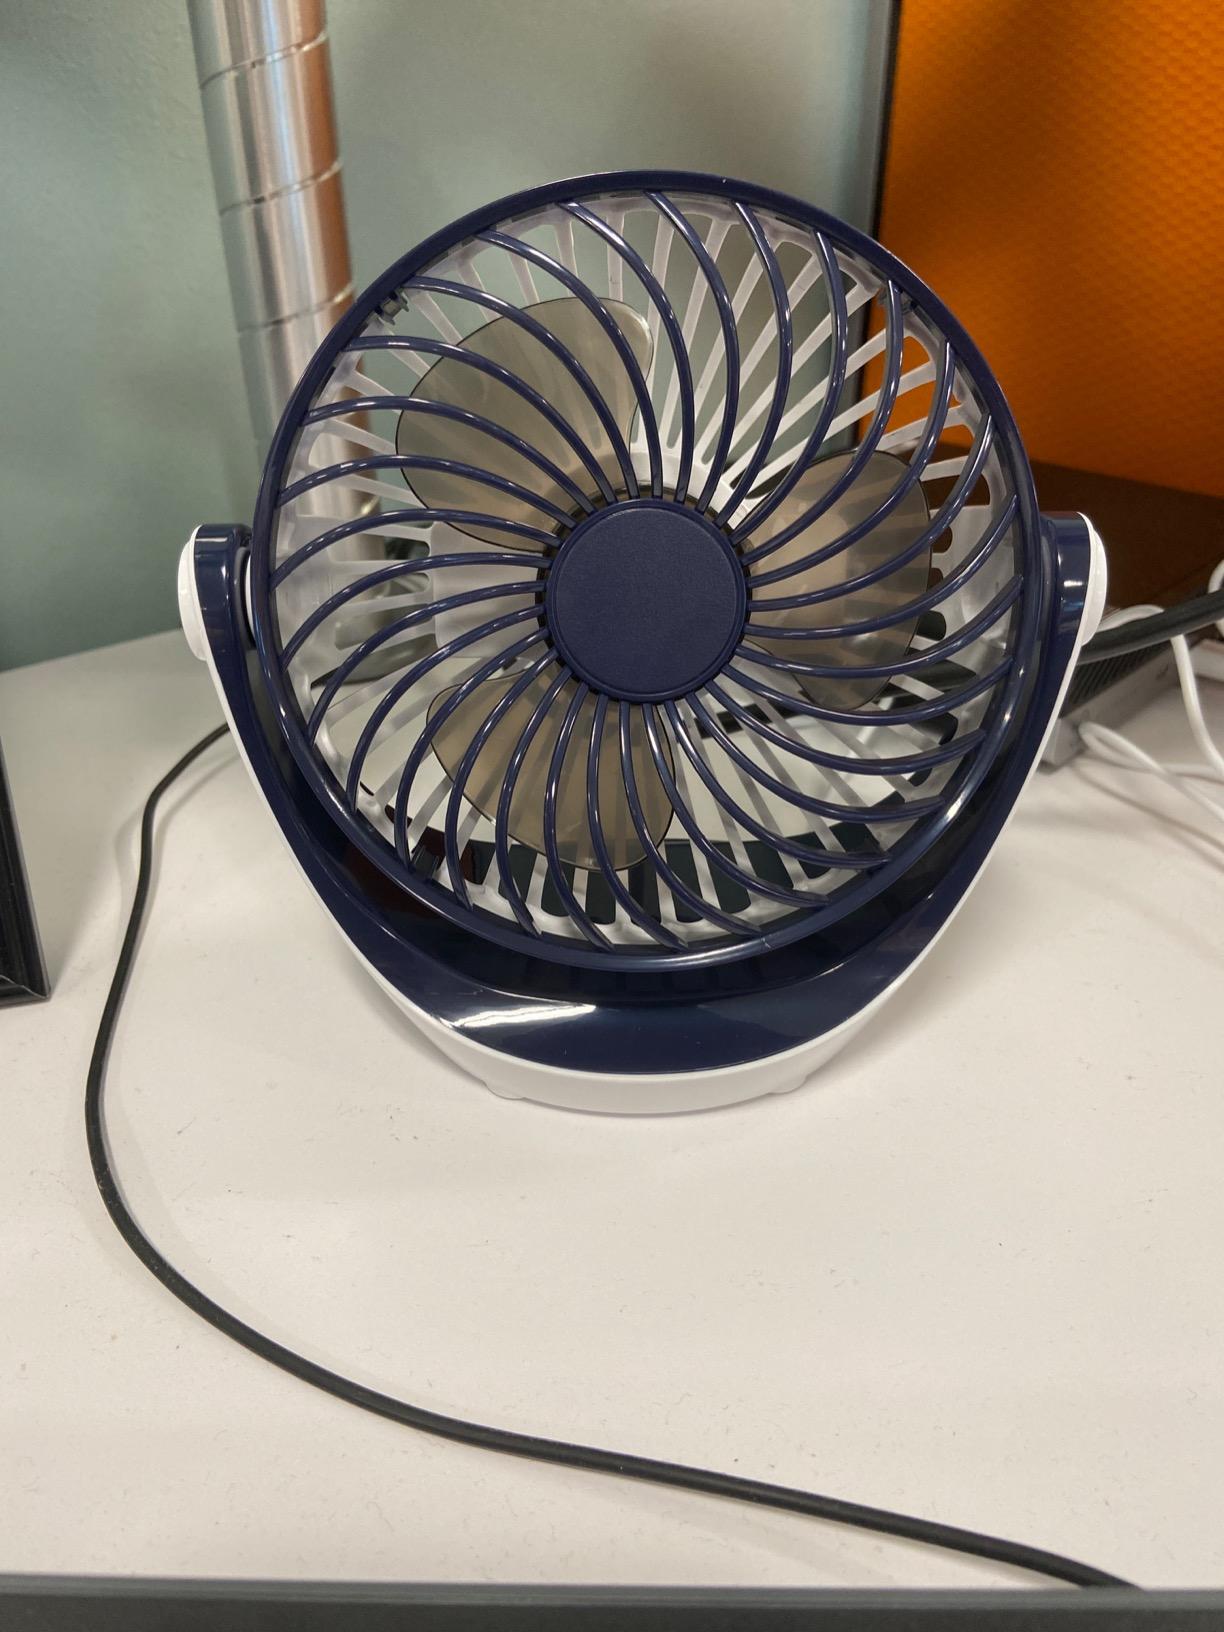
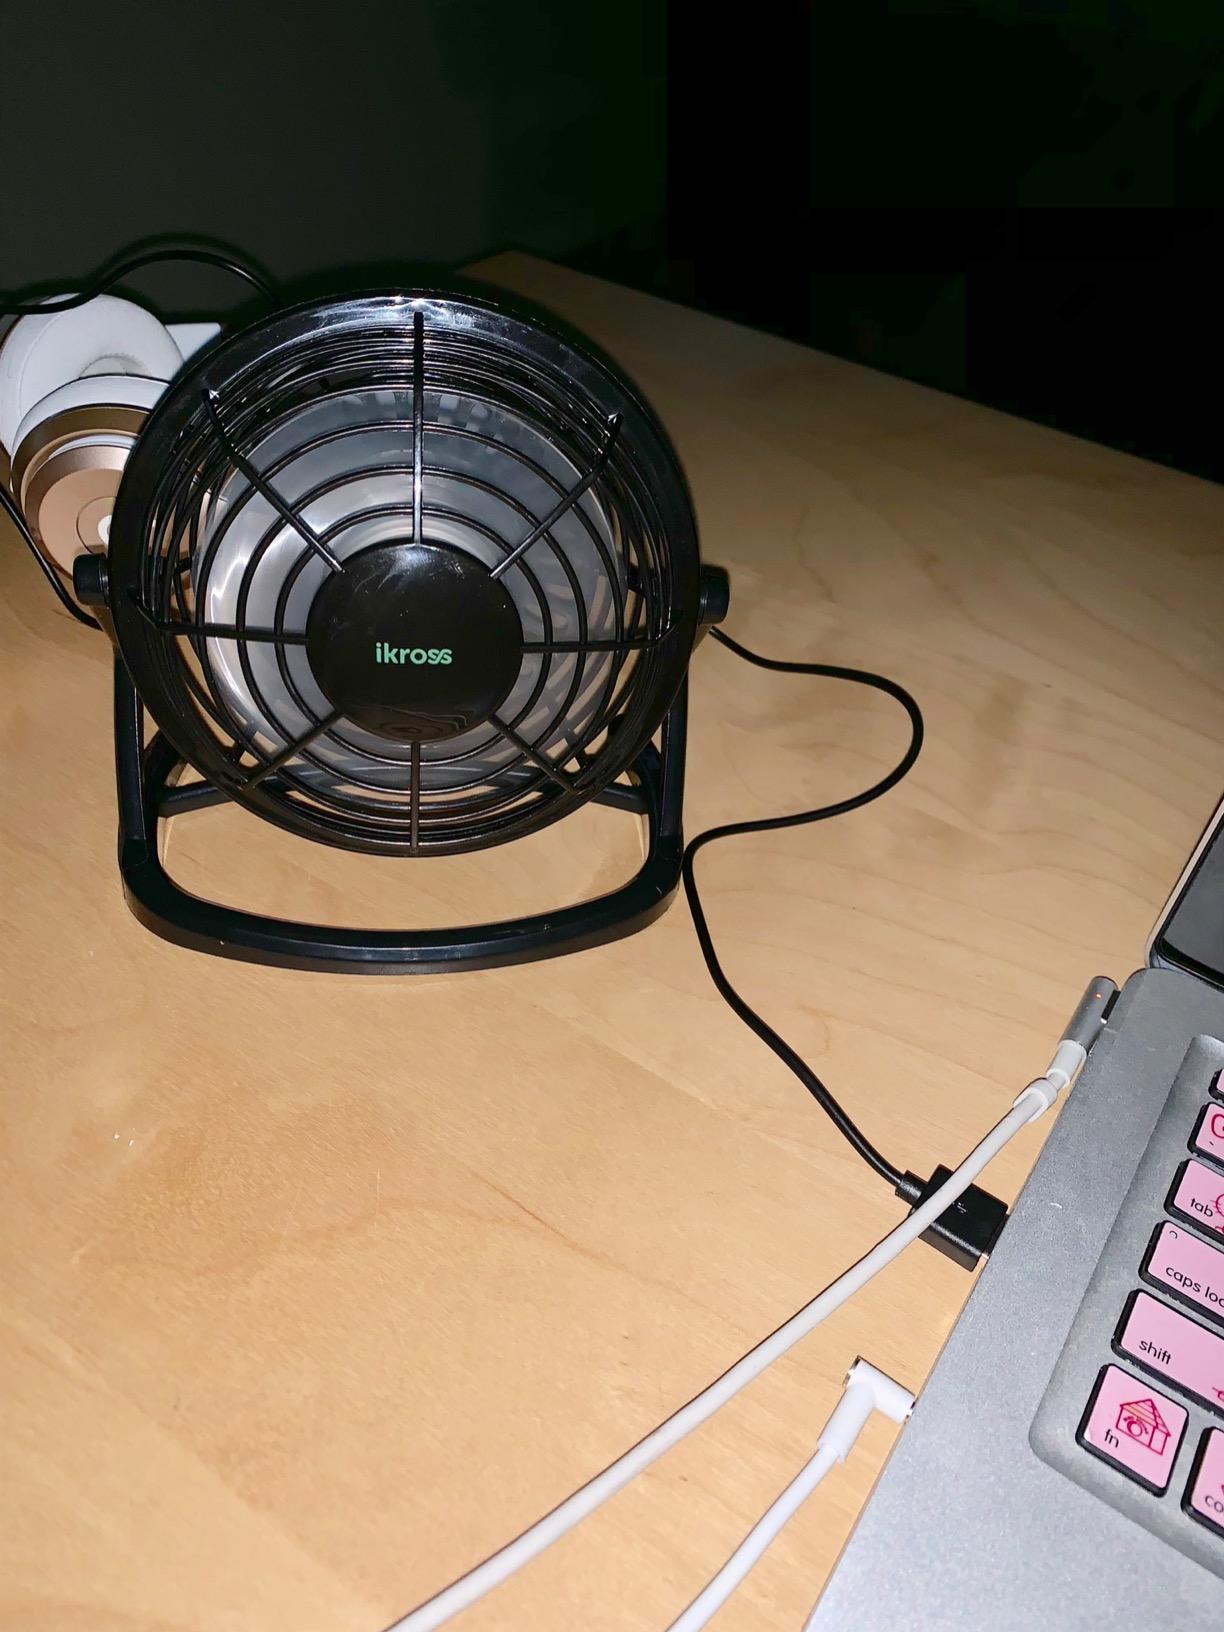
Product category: fan
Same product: no